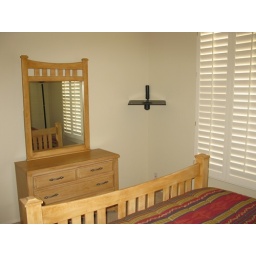
The black &amp;quot;thingee&amp;quot; in the corner is for a small TV